Mourning for Anna

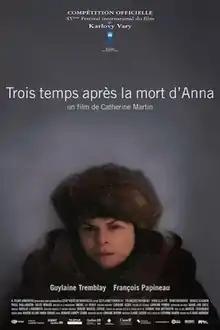
Film poster

Mourning for Anna is a Canadian drama film, directed by Catherine Martin and released in 2010. The film stars Guylaine Tremblay as Françoise, a woman struggling to recover emotionally after the murder of her daughter Anna.